Lap Engine

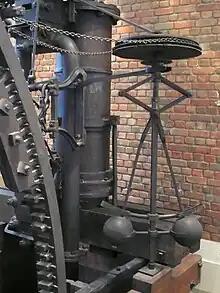
The Watt-type centrifugal governor at the Science Museum, London.

According to the Science Museum, it was the first steam engine to be fitted with a centrifugal governor.